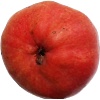
Label: Pear Red 1